Accession of Hamburg to the Zollverein

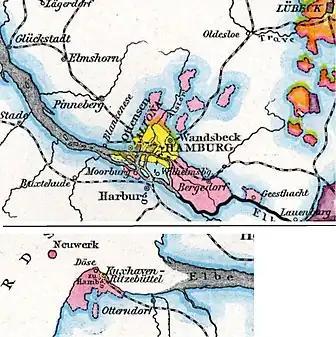
City state of Hamburg 1867-1888. Free zone outside the Customs Union: yellow. Areas within the Customs Union: pink

Following the Second Schleswig War of 1864, Schleswig and Holstein became a Prusso-Austrian condominium, with Prussia occupying the former and Austria the latter, but on 8 June 1866, Prussian general Von Manteuffel crossed the river Eider into Holstein, which bordered Hamburg on the north. Having warned Austria he was exercising Prussia's condominate right to establish garrisons in some unoccupied points of Holstein, Austria decided to withdraw from Holstein without forcing a military conflict. However it requested the Federal Diet (Bundestag) of the German Confederation to mobilise militarily against Prussia. When the Diet was convoked (11 June), Austria moved that all Federal military contingents except Prussia's be mobilised. Prussia responded by laying before the Diet a scheme of reform of ten articles, the most salient being the exclusion of Austria from the Confederation and the election of a representative body in the remainder; Prussia moved its immediate adoption. The Diet voted on the Austrian proposal on 14 June, which was carried by nine votes to six. The three Hanseatic cities, through their joint envoy Friedrich Krüger, voted against the Austrian proposal and made a declaration (formulated by Lübeck) that the events in Holstein did not justify Federal mobilisation, because the danger of immediate military collision had passed. Then on 16 June, Emil von Richthofen, the Prussian envoy to the Hanseatic states, presented to the Hamburg Senate and other German governments an "identical note" asking for an alliance on the basis of Prussia's reform proposal placed before the Diet and requesting that its troops be placed at the disposal Prussia. On 21 June, representatives of the Hanseatic cities met in Hamburg to discuss the measures demanded by Prussia. Richthofen also took part.